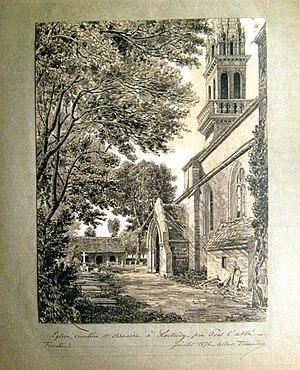
Dessin d'Albert Tissandier, 1876, côté sud de l'église de Loctudy
L'église Saint-Tudy est une église romane située à Loctudy, port du Pays Bigouden, dans le sud du département du Finistère, en Bretagne. Elle est consacrée à Saint Tudy, moine aux origines géographiques et historiques assez floues.